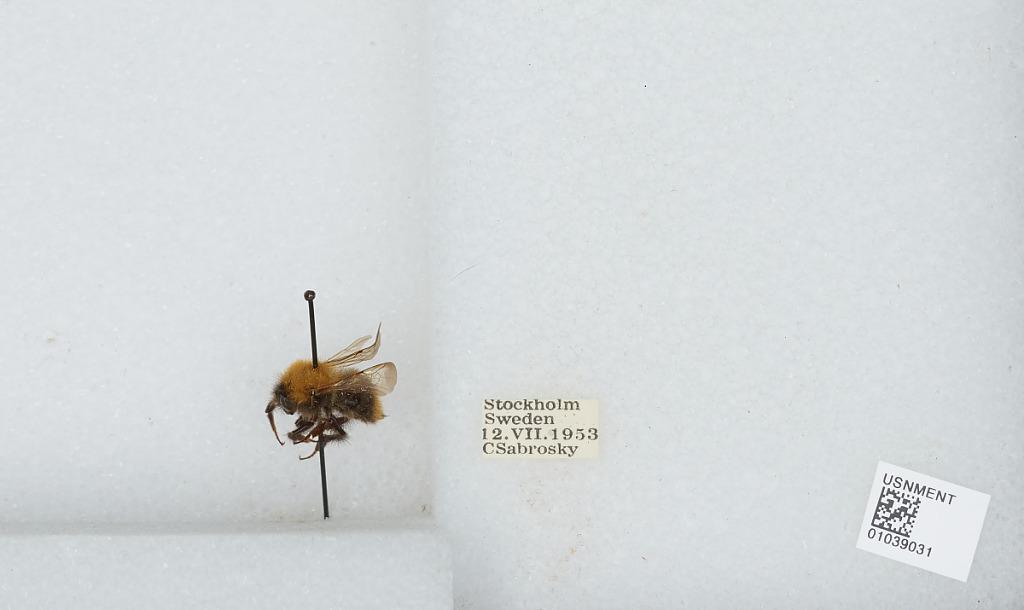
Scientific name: Bombus (Thoracobombus) pascuorum (Scopoli)
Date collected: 1953-7-12
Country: Sweden
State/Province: Stockholm
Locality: Stockholm
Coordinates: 59.3294, 18.0686